Plaza de España (Hagåtña)

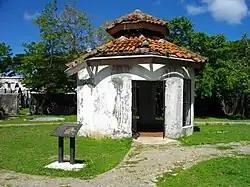
The "Chocolate House"

The Plaza de España ("Spain Square") located in central Hagåtña, the capital of the United States territory of Guam, was the location of the Governors Palace during the island's long period of Spanish occupation. Most of the palace was destroyed during the shelling of Hagåtña during the reconquest of Guam in World War II. There are three structures still standing including the three-arch gate to Almacen (Arsenal), the azotea or back porch, and the Chocolate House. The plaza was listed on the National Register of Historic Places in 1974.